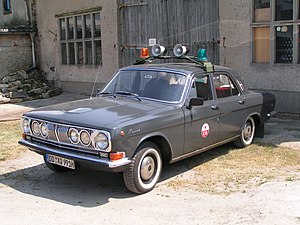
Volga (bilmærke)
GAZ 24 Volga
Volga var et frem til 2010 produceret russisk, tidligere sovjetisk, bilmærke. Det blev grundlagt i 1956 og fremstillet af GAZ.